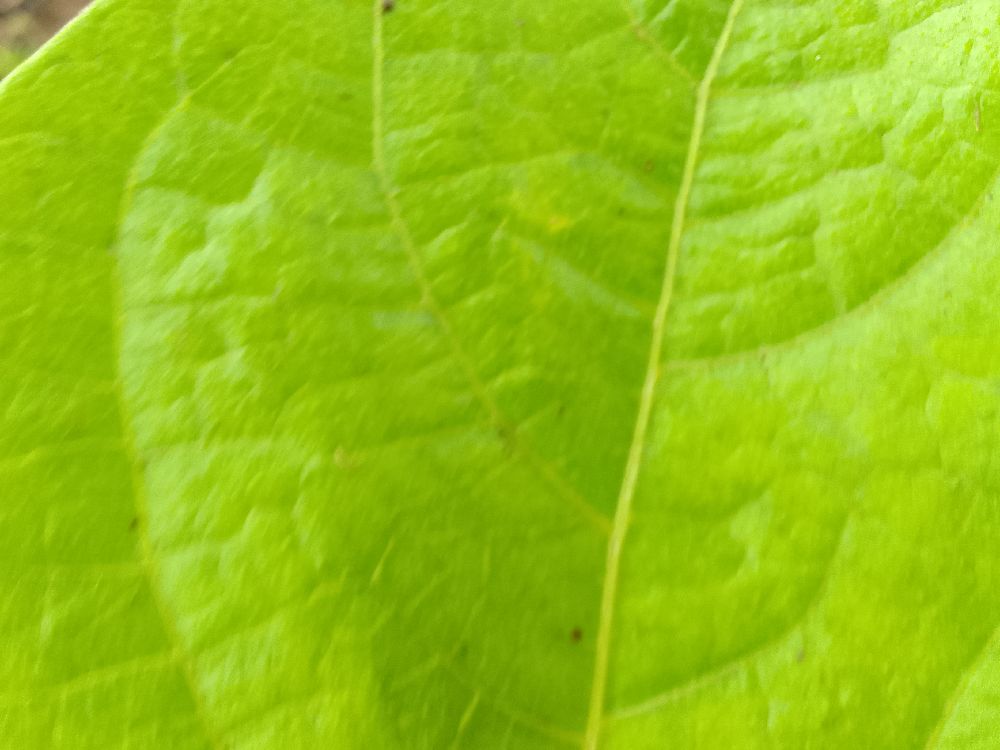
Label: healthy